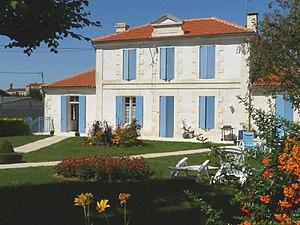
Mairie de Belluire, Charente-Maritime, France
Belluire est une commune du Sud-Ouest de la France, située dans le département de la Charente-Maritime en région Nouvelle-Aquitaine.